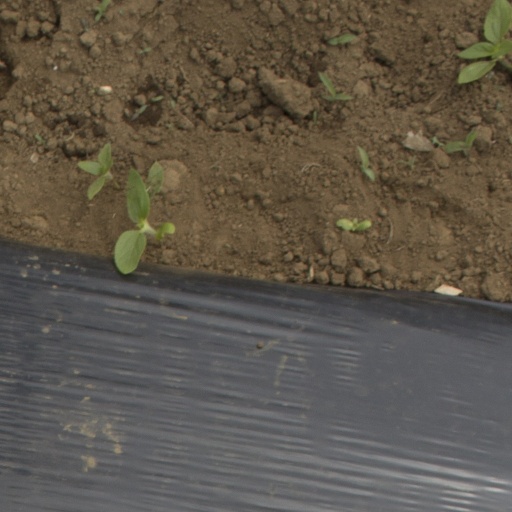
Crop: Jerusalem artichoke